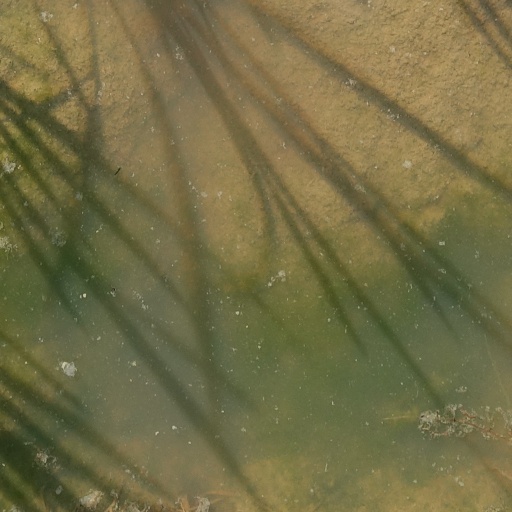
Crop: rice